Vidhi Pandya

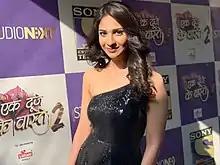
Pandya in 2021

Vidhi Pandya is an Indian actress who works in Hindi television. She made her acting debut in 2014 with "Tum Aise Hi Rehna" portraying Kiran Mehra. Pandya is best known for her portrayal of Imli Singh Rajvanshi in "Udaan", Suman Tiwari Malhotra in "Ek Duje Ke Vaaste 2" and Saumya Verma in "Mose Chhal Kiye Jaaye". In October 2021, she participated in "Bigg Boss Season 15".